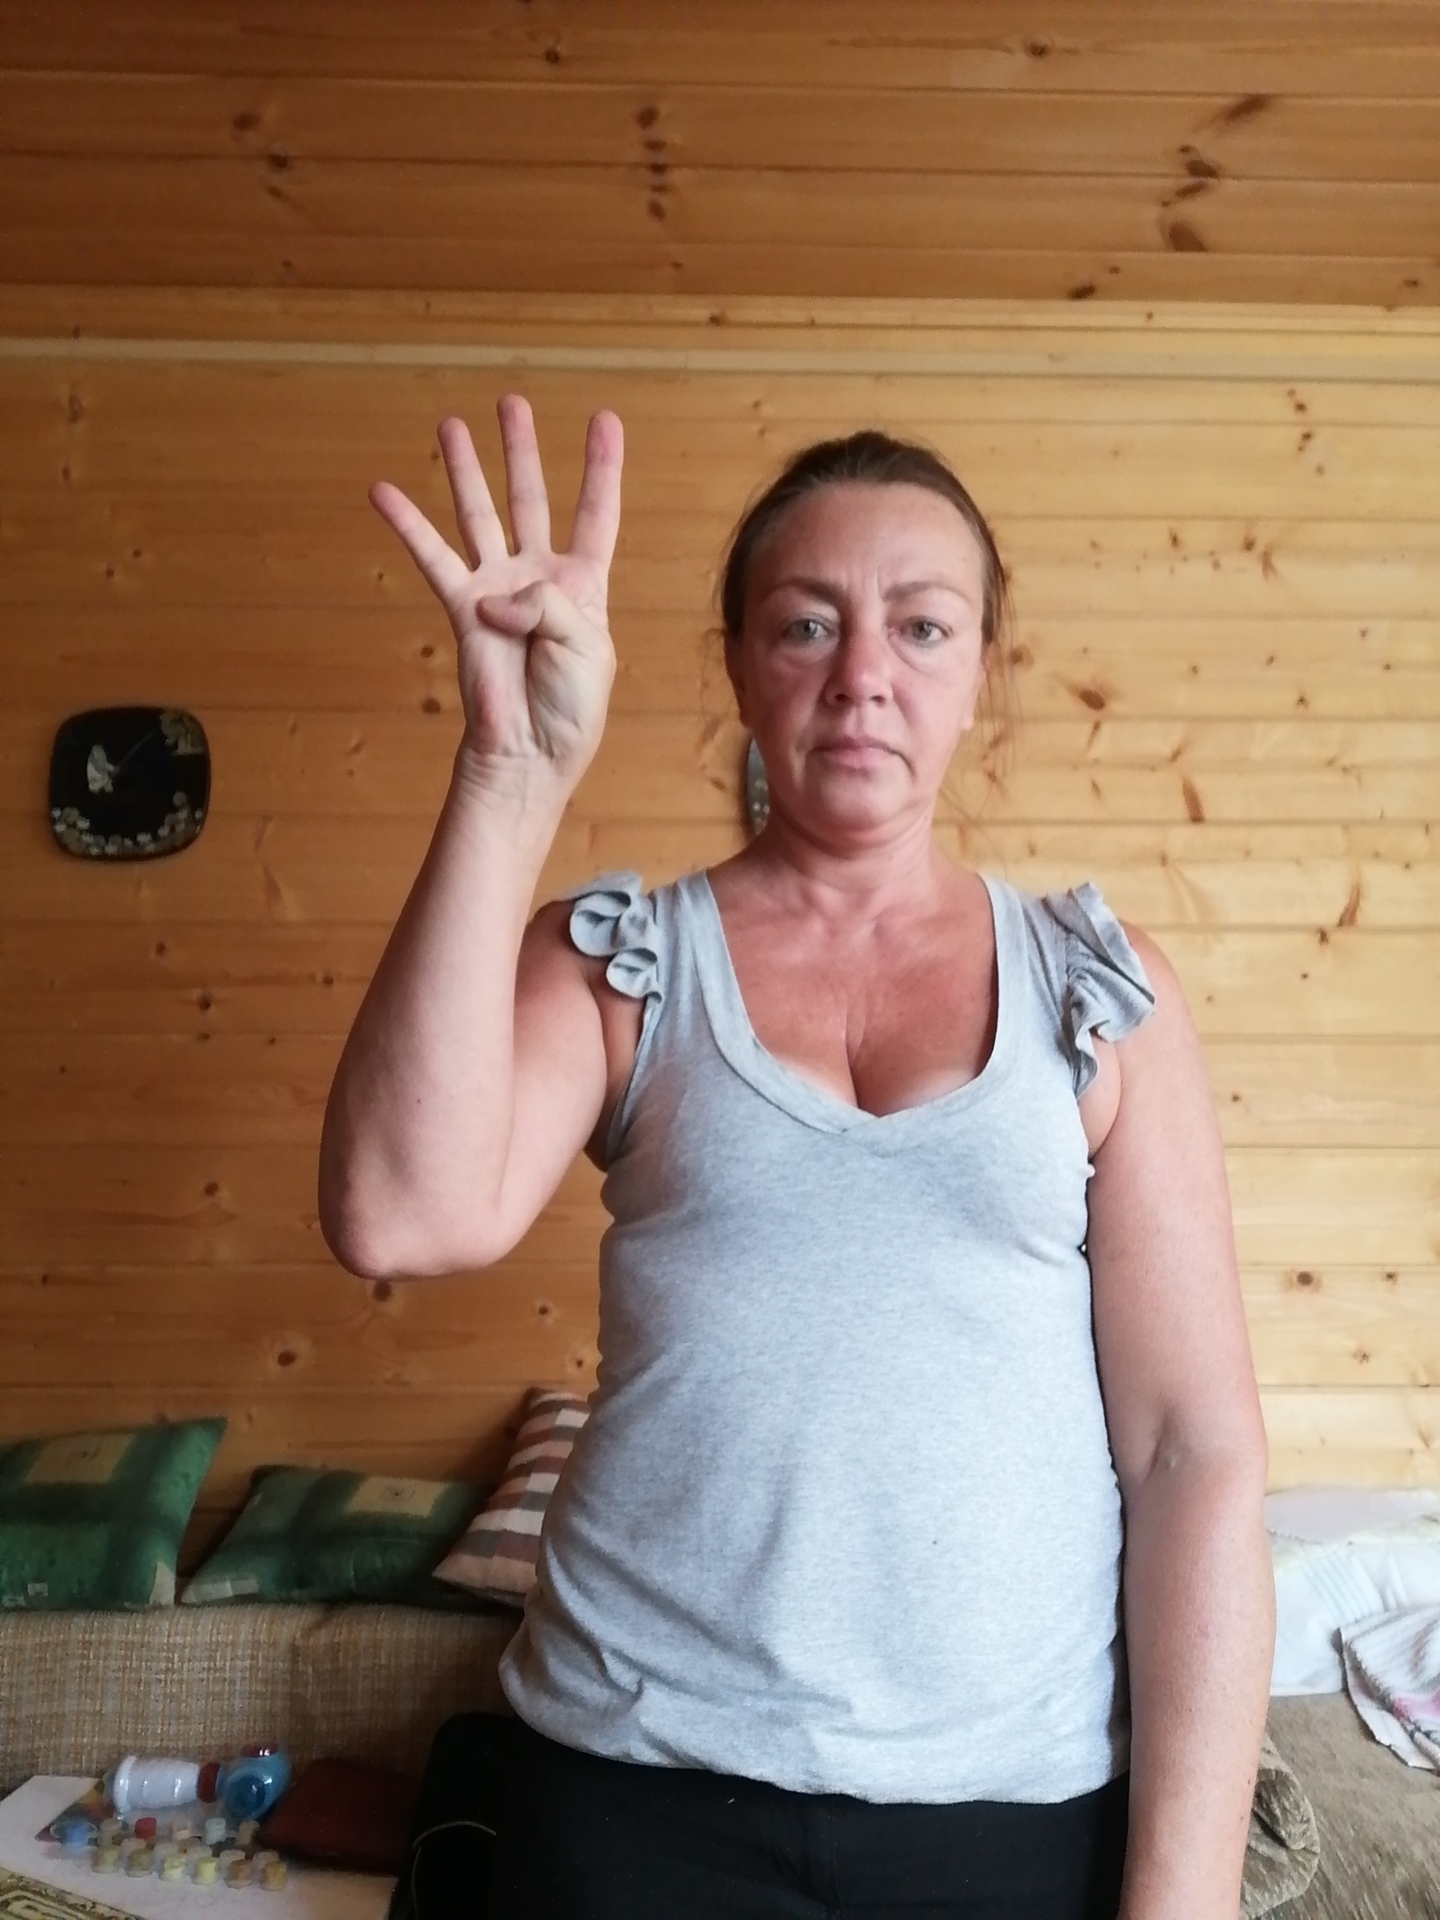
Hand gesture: four